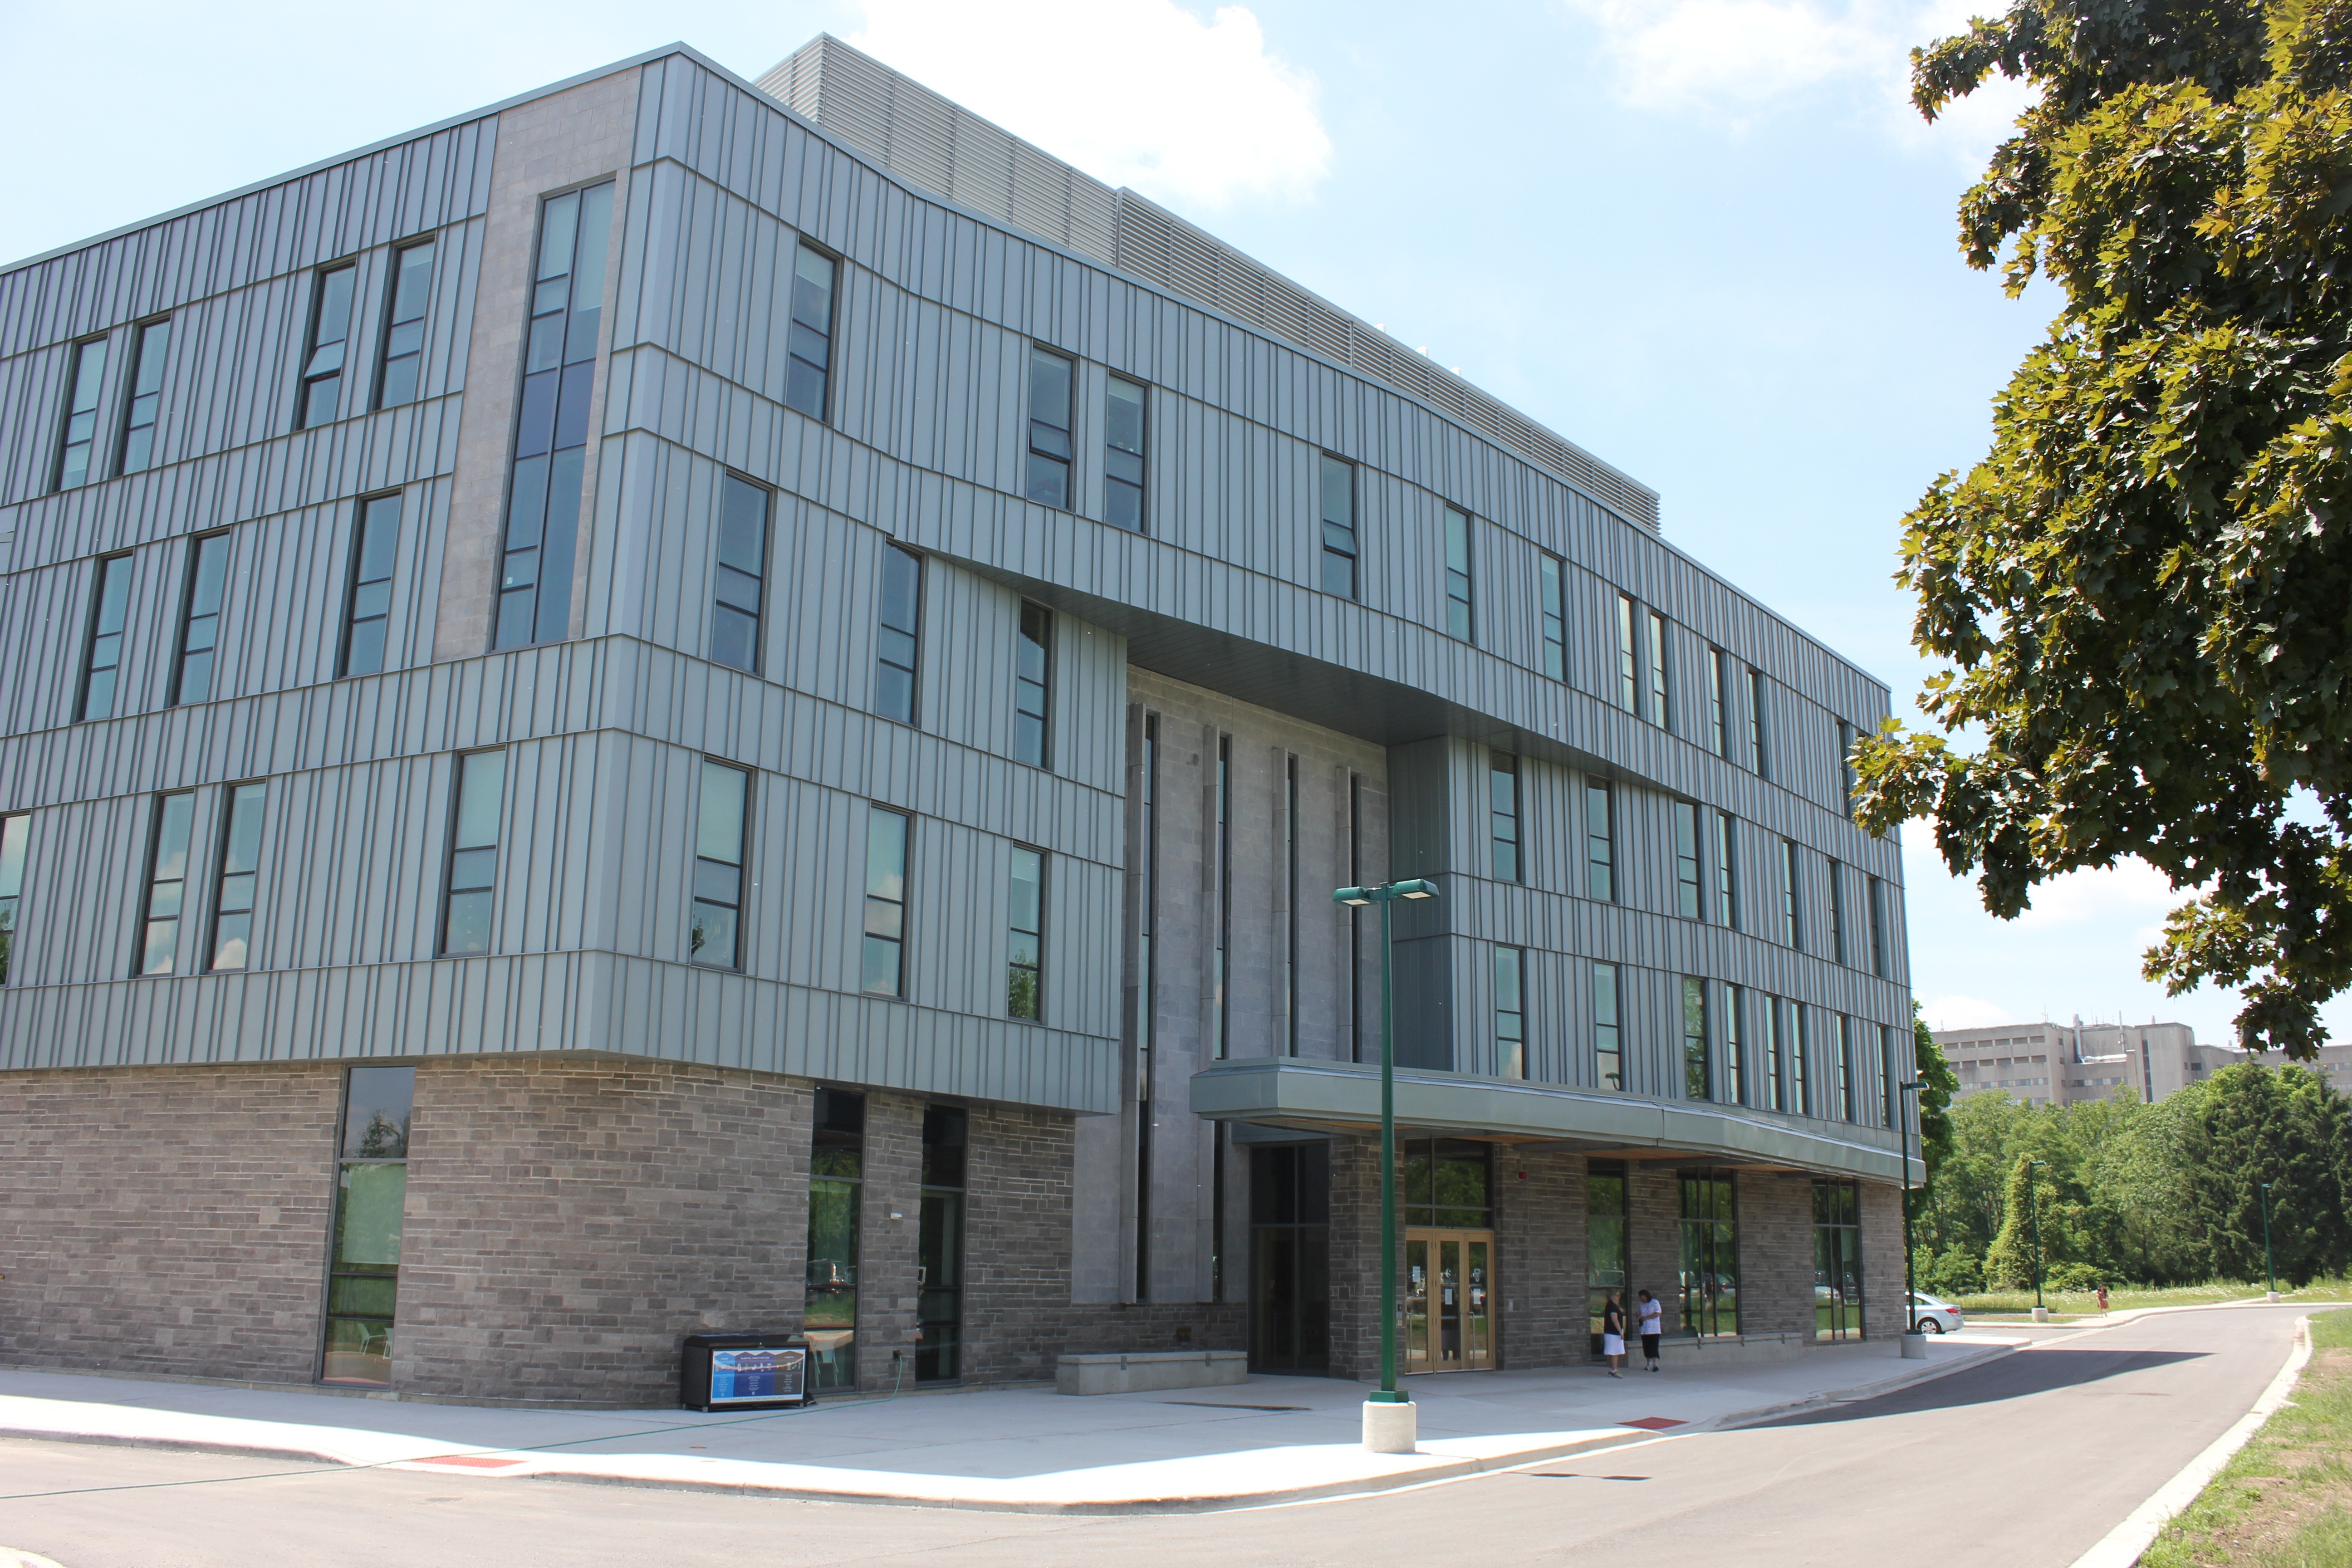
architecture, building, facade, medicine, modern, clinic, campus, commercial building, headquarters, real estate, brutalist architecture, uwo